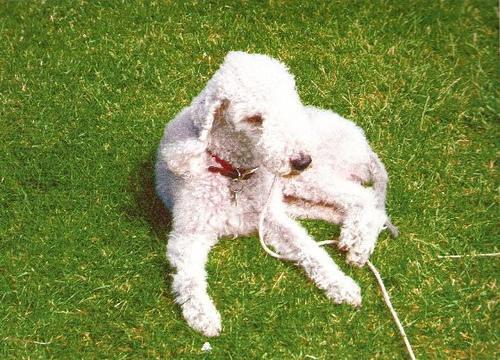
Bedlington_terrier